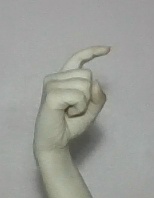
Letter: ra